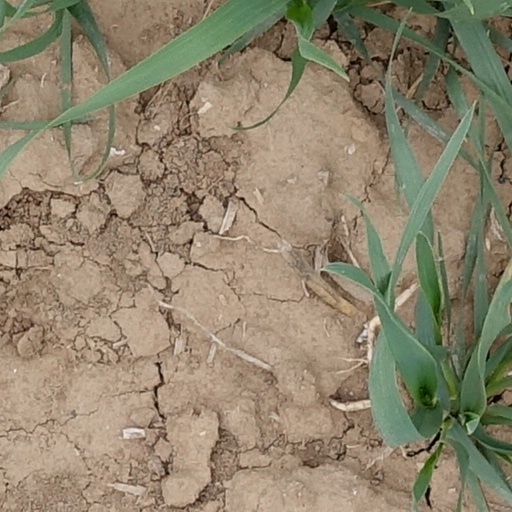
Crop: wheat